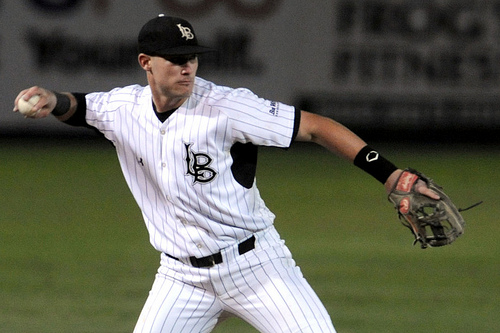
một cầu thủ ném bóng đang chuẩn bị ném bóng